Tirunilanakka Nayanar

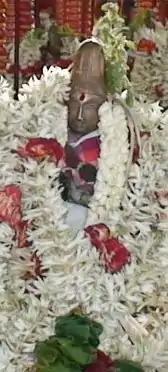

Tirunilanakka Nayanar (also spelt as Tiruneelanakka Nayanar and Thiru Neela Nakka Nayanar), also known Tiruneelanakka, Nilanakkar and Nilanakkan, was a Nayanar saint, venerated in the Hindu sect of Shaivism. He is generally counted as the twenty-eighth in the list of 63 Nayanars. He is described as a contemporary of Sambandar (first half of the 7th century CE), one of the most prominent Nayanars.